Stolon

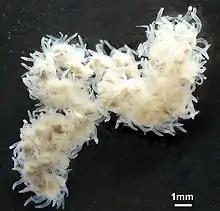
The Cnidarian fish parasite "Polypodium hydriforme" has a stolon stage of interconnected medusoids

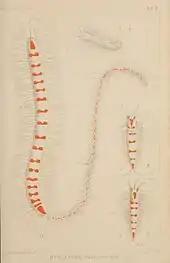
Members of the genus "Myrianida" in the Polychaeta, sometimes known as "trainworms", form stolons containing eggs or sperm.

Some bryozoans form colonies through the connection of individual units by stolons. Other colonies include sheets and erect colonies.